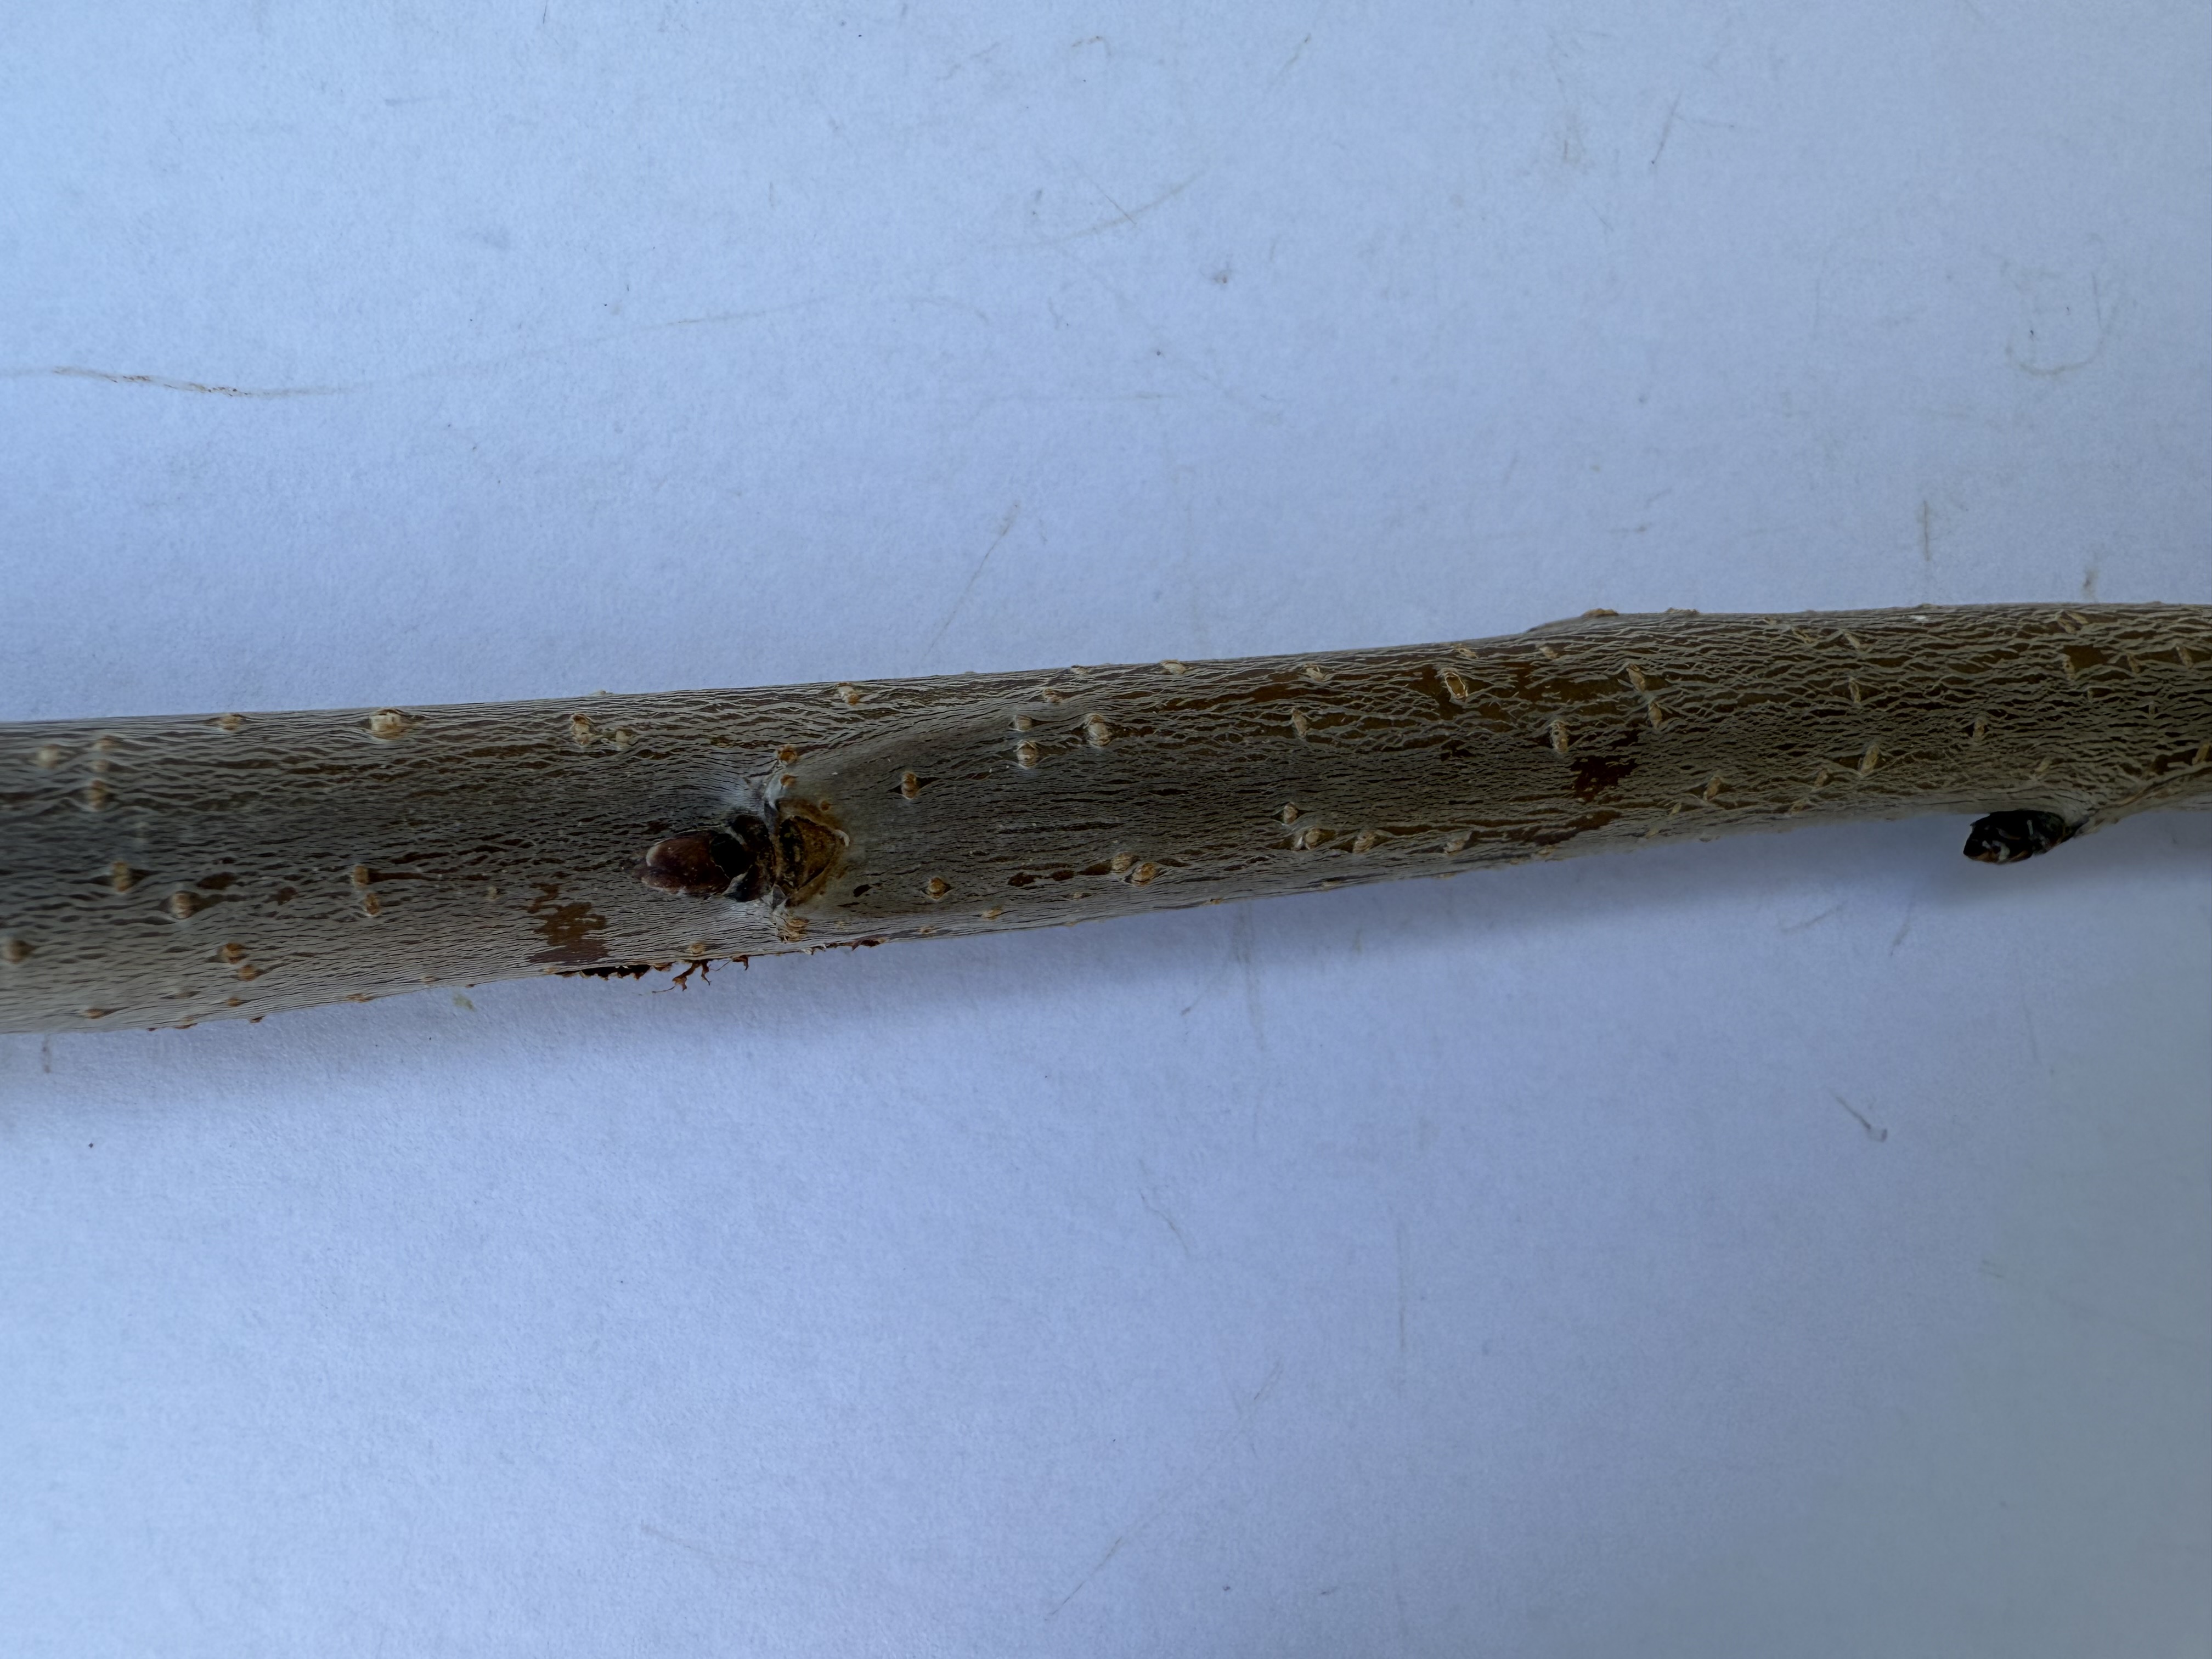
Variety: Yellow Cherry